Windsor Great Park

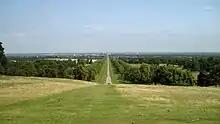
View of the Long Walk from Snow Hill, toward Windsor Castle

The tree-lined avenue known as the Long Walk was originally a path from Windsor Castle to Snow Hill. The high ground is said to have been the location where Henry VIII waited to hear the news that his second wife, Anne Boleyn, had been executed. Following the Restoration in 1660, Charles II had double rows of elm trees planted along the entire length of the path. The king was inspired to develop Windsor Castle and the surrounding parkland after he lived at the Palace of Versailles during his exile from Britain when it was the Commonwealth of England under Oliver Cromwell. The creation of the Long Walk was one of his first improvement plans.